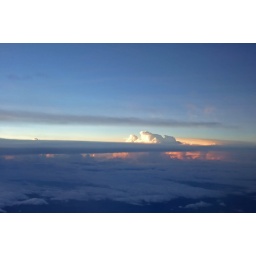
Shot through the window of our airplane above Ecuador.